Giuseppe Bertin

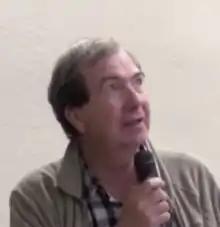
Giuseppe Bertin

Giuseppe Bertin (born in Adria, 28 March 1952) is an Italian physicist, known for his work in the explanation of the spiral structure of galaxies, and in the use of these as cosmological probes and gravitational lenses. Bertin is currently Professor at the University of Milan. He won the Premio Presidente della Repubblica in 2013 for his contribute in the latest discoveries in the dynamics of galaxies.